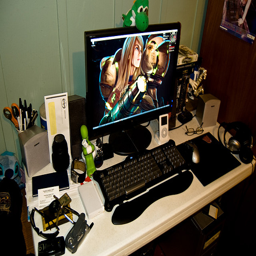
A desktop on top of computer with a large monitor.
A cluttered desktop with a computer on it
this desk top computer has a yoshi doll on it
A computer is being displayed on top of a desk.
Computer desk with computer showing gals on the screen.